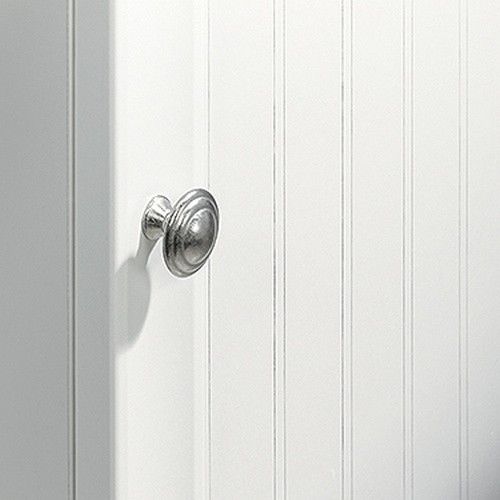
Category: cabinet